Elz Valley Railway

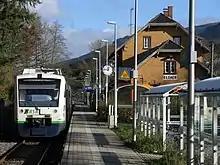
Regio-Shuttle of the Breisgau-S-Bahn at the terminus in Elzach

Today the line is owned by DB Netz. Since 15 December 2002, local rail transport services have been provided by Breisgau-S-Bahn, which was merged into its parent company Südwestdeutsche Verkehrs-Aktiengesellschaft (Southwest German transport, SWEG) in December 2017. Regio-Shuttle railcars run regularly from Freiburg to Elzach every hour with trains crossing in Waldkirch at the usual symmetry minute, that is shortly before the half hour. In addition, there are additional trains to Waldkirch on weekdays, so that there is a half-hourly cycle between Freiburg and Waldkirch, but in the opposite direction services run at a less regular alternating interval of 39 and 21 minutes.